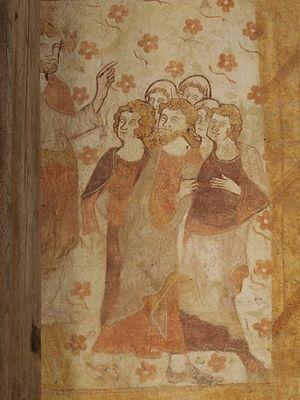
Église Saint-Pierre-et-Saint-Paul de Moutiers-en-Puisaye
Moutiers-en-Puisaye est une commune française située dans le département de l'Yonne en région Bourgogne-Franche-Comté.